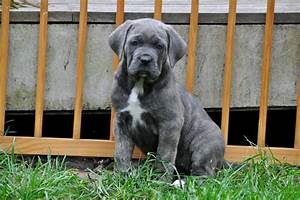
Label: dog